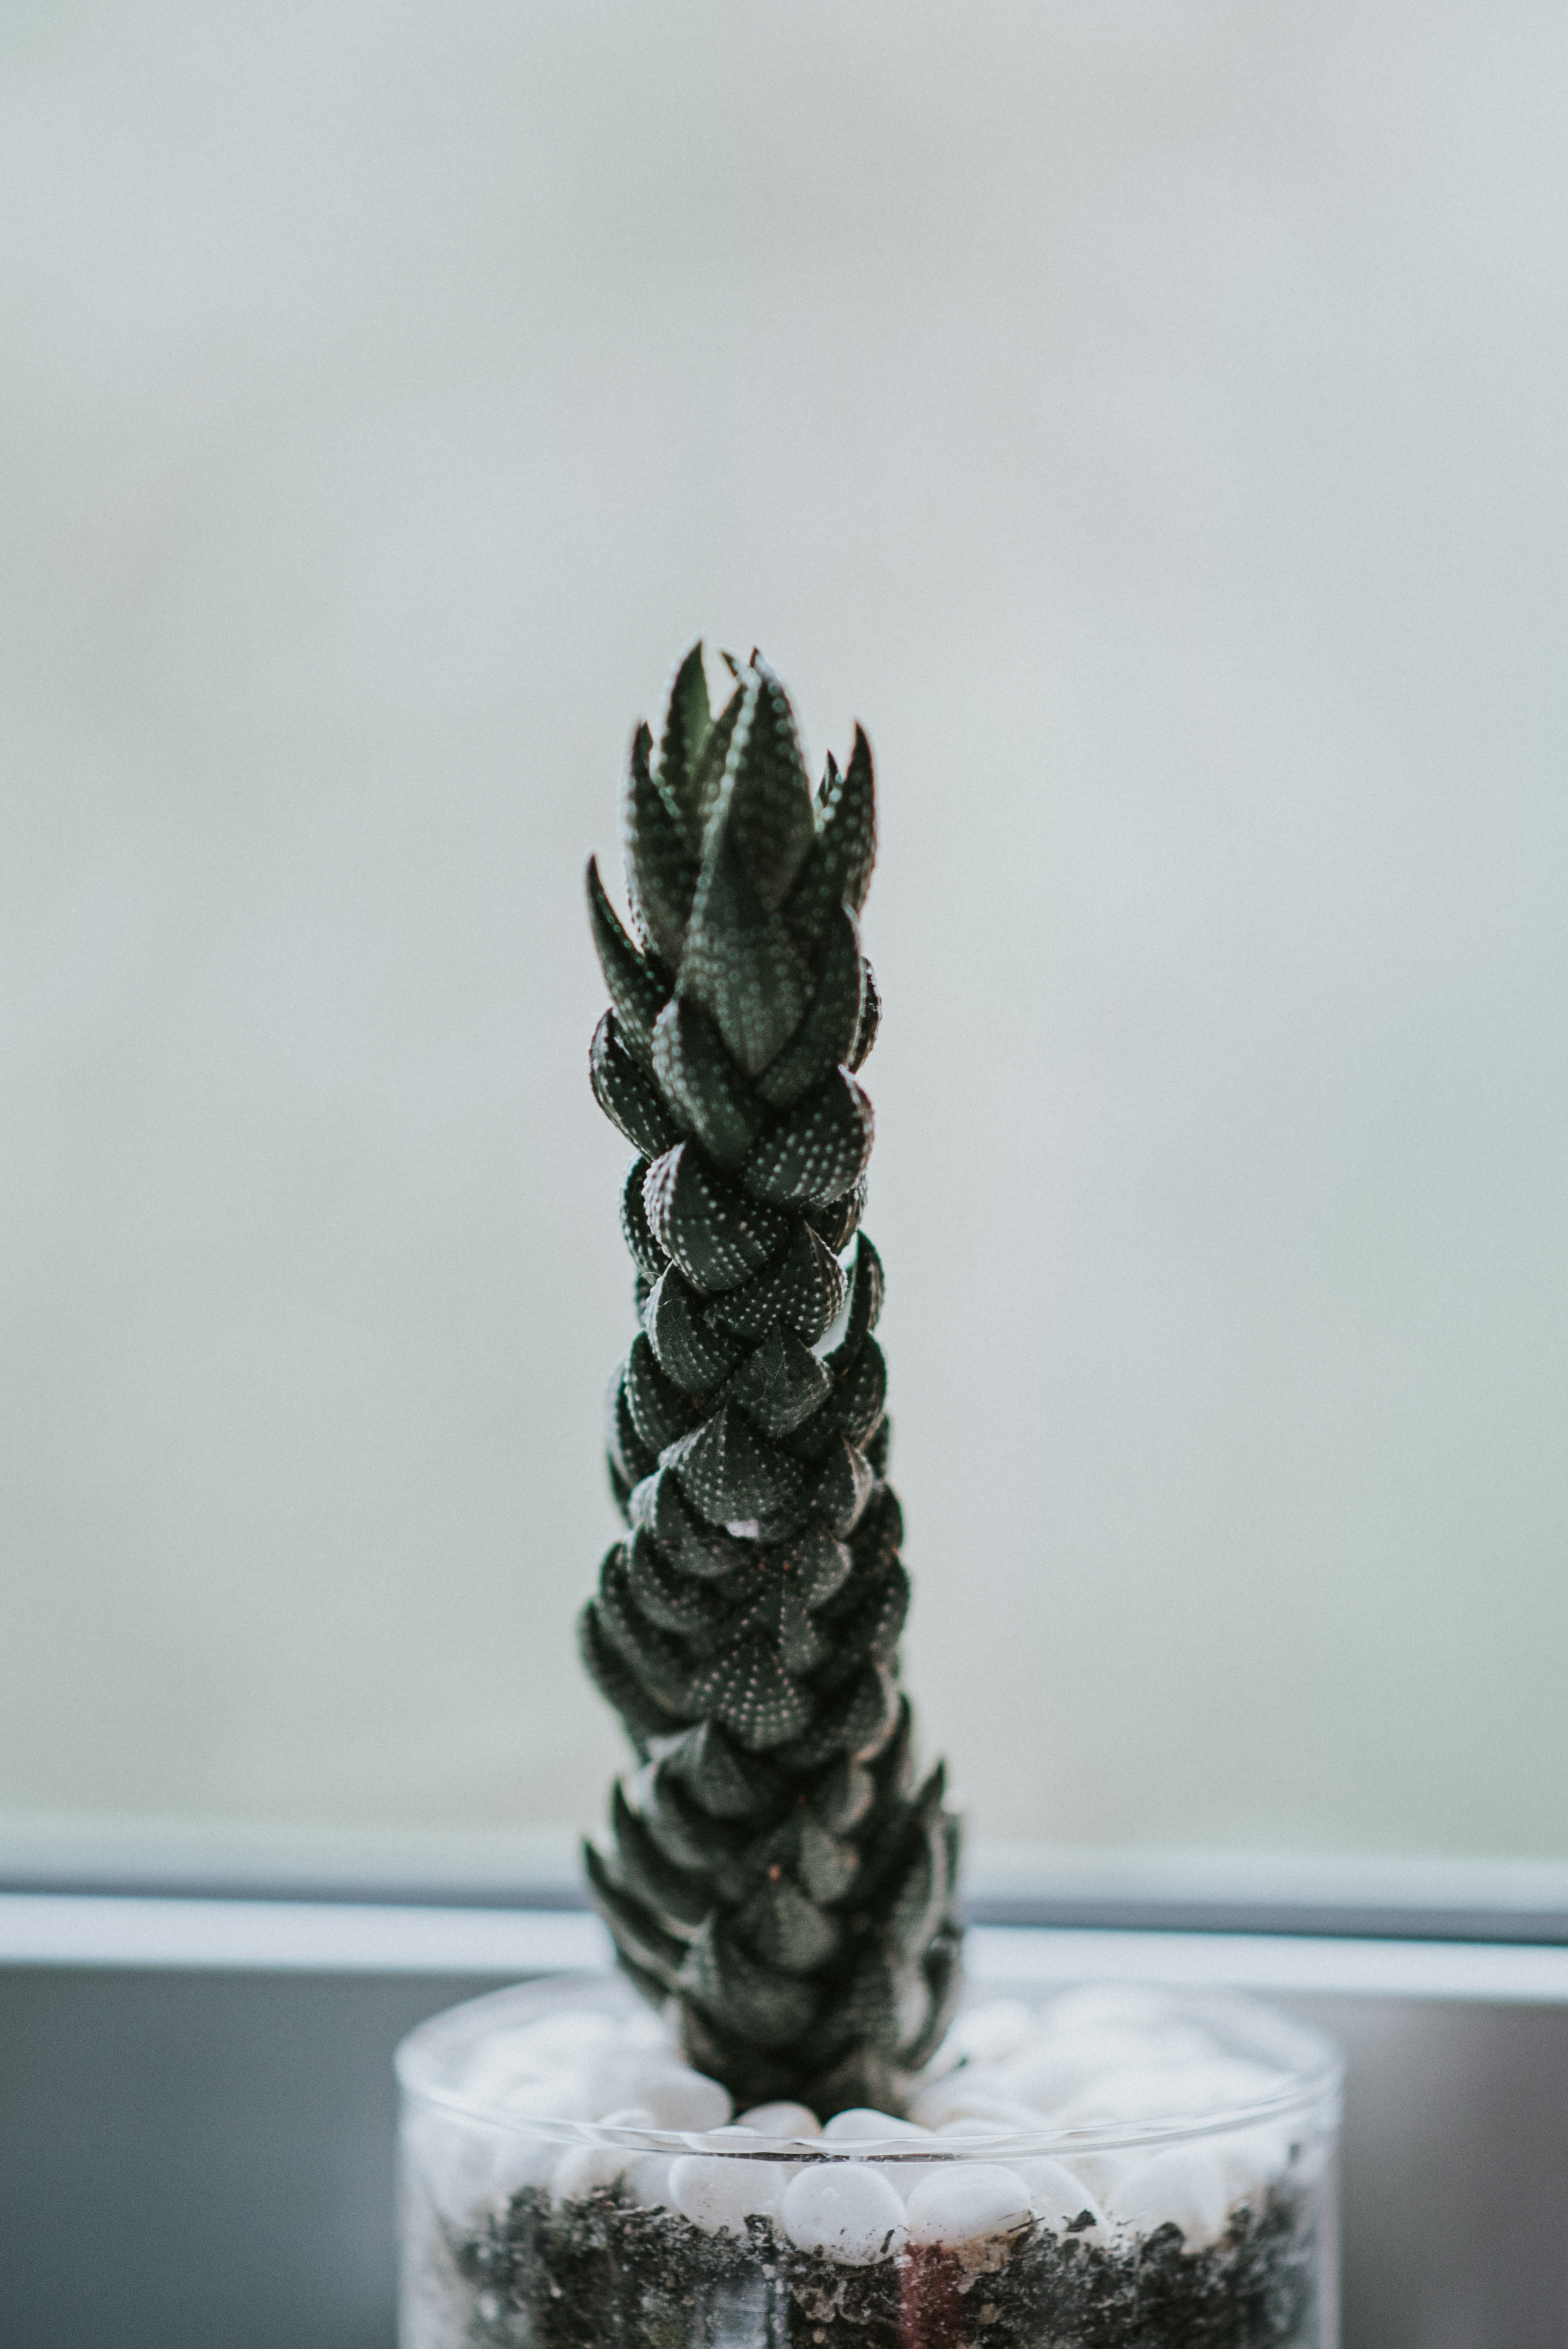
plant, flower, christmas tree, material, sculpture, art, water feature, land plant